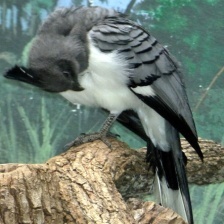
Species: GO AWAY BIRD
Scientific name: CORYTHAIXOIDES CONCOLOR